Harem Girl

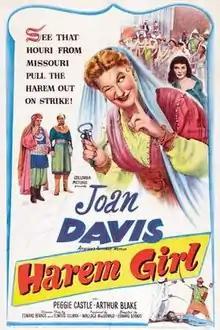
Theatrical release poster

Harem Girl is a 1952 American comedy film directed by Edward Bernds and written by Edward Bernds and Elwood Ullman. The film stars Joan Davis, Peggie Castle, Arthur Blake, Paul Marion, Donald Randolph and Henry Brandon. The film was released on January 21, 1952, by Columbia Pictures.